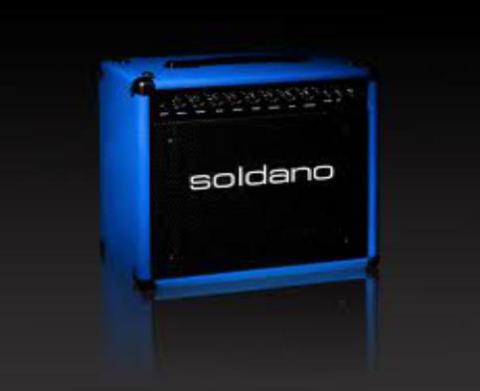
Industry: Electronic